Datu

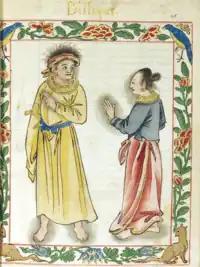
Visayan "kadatuan" (royal) couple as depicted in the Boxer Codex of the 16th century.

In more affluent and powerful territorial jurisdictions and principalities in the Visayas, such as Panay, Cebu and Leyte(which were never conquered by Spain but were accomplished as vassals using pacts, peace treaties, and reciprocal alliances), the "datu" class was at the top of a divinely sanctioned and stable social order in a "sakop" or "kinadatuan" ("kadatuan" in ancient Malay; "kedaton" in Javanese; and "kedatuan" in many parts of modern Southeast Asia), which is elsewhere commonly referred to also as a barangay. This social order was divided into three classes. The "kadatuan" (members of the Visayan datu class) were compared by the Boxer Codex to the titled lords ("señores de titulo") in Spain. As "agalon" or "amo" (lords), the "datus" enjoyed an ascribed right to respect, obedience, and support from their "oripun" (commoner) or followers belonging to the third order. These "datus" had acquired rights to the same advantages from their legal "Timawa" or vassals (second-order), who bind themselves to the "datu" as his seafaring warriors. The "Timawa" did not pay tribute or perform agricultural labor. The Boxer Codex calls them knights and "hidalgos". The Spanish conquistador, Miguel de Loarca, described them as """free men, neither chiefs nor slaves""". In the late 1600s, the Spanish Jesuit priest Francisco Ignatio Alcina classified them as the third rank of nobility (nobleza).